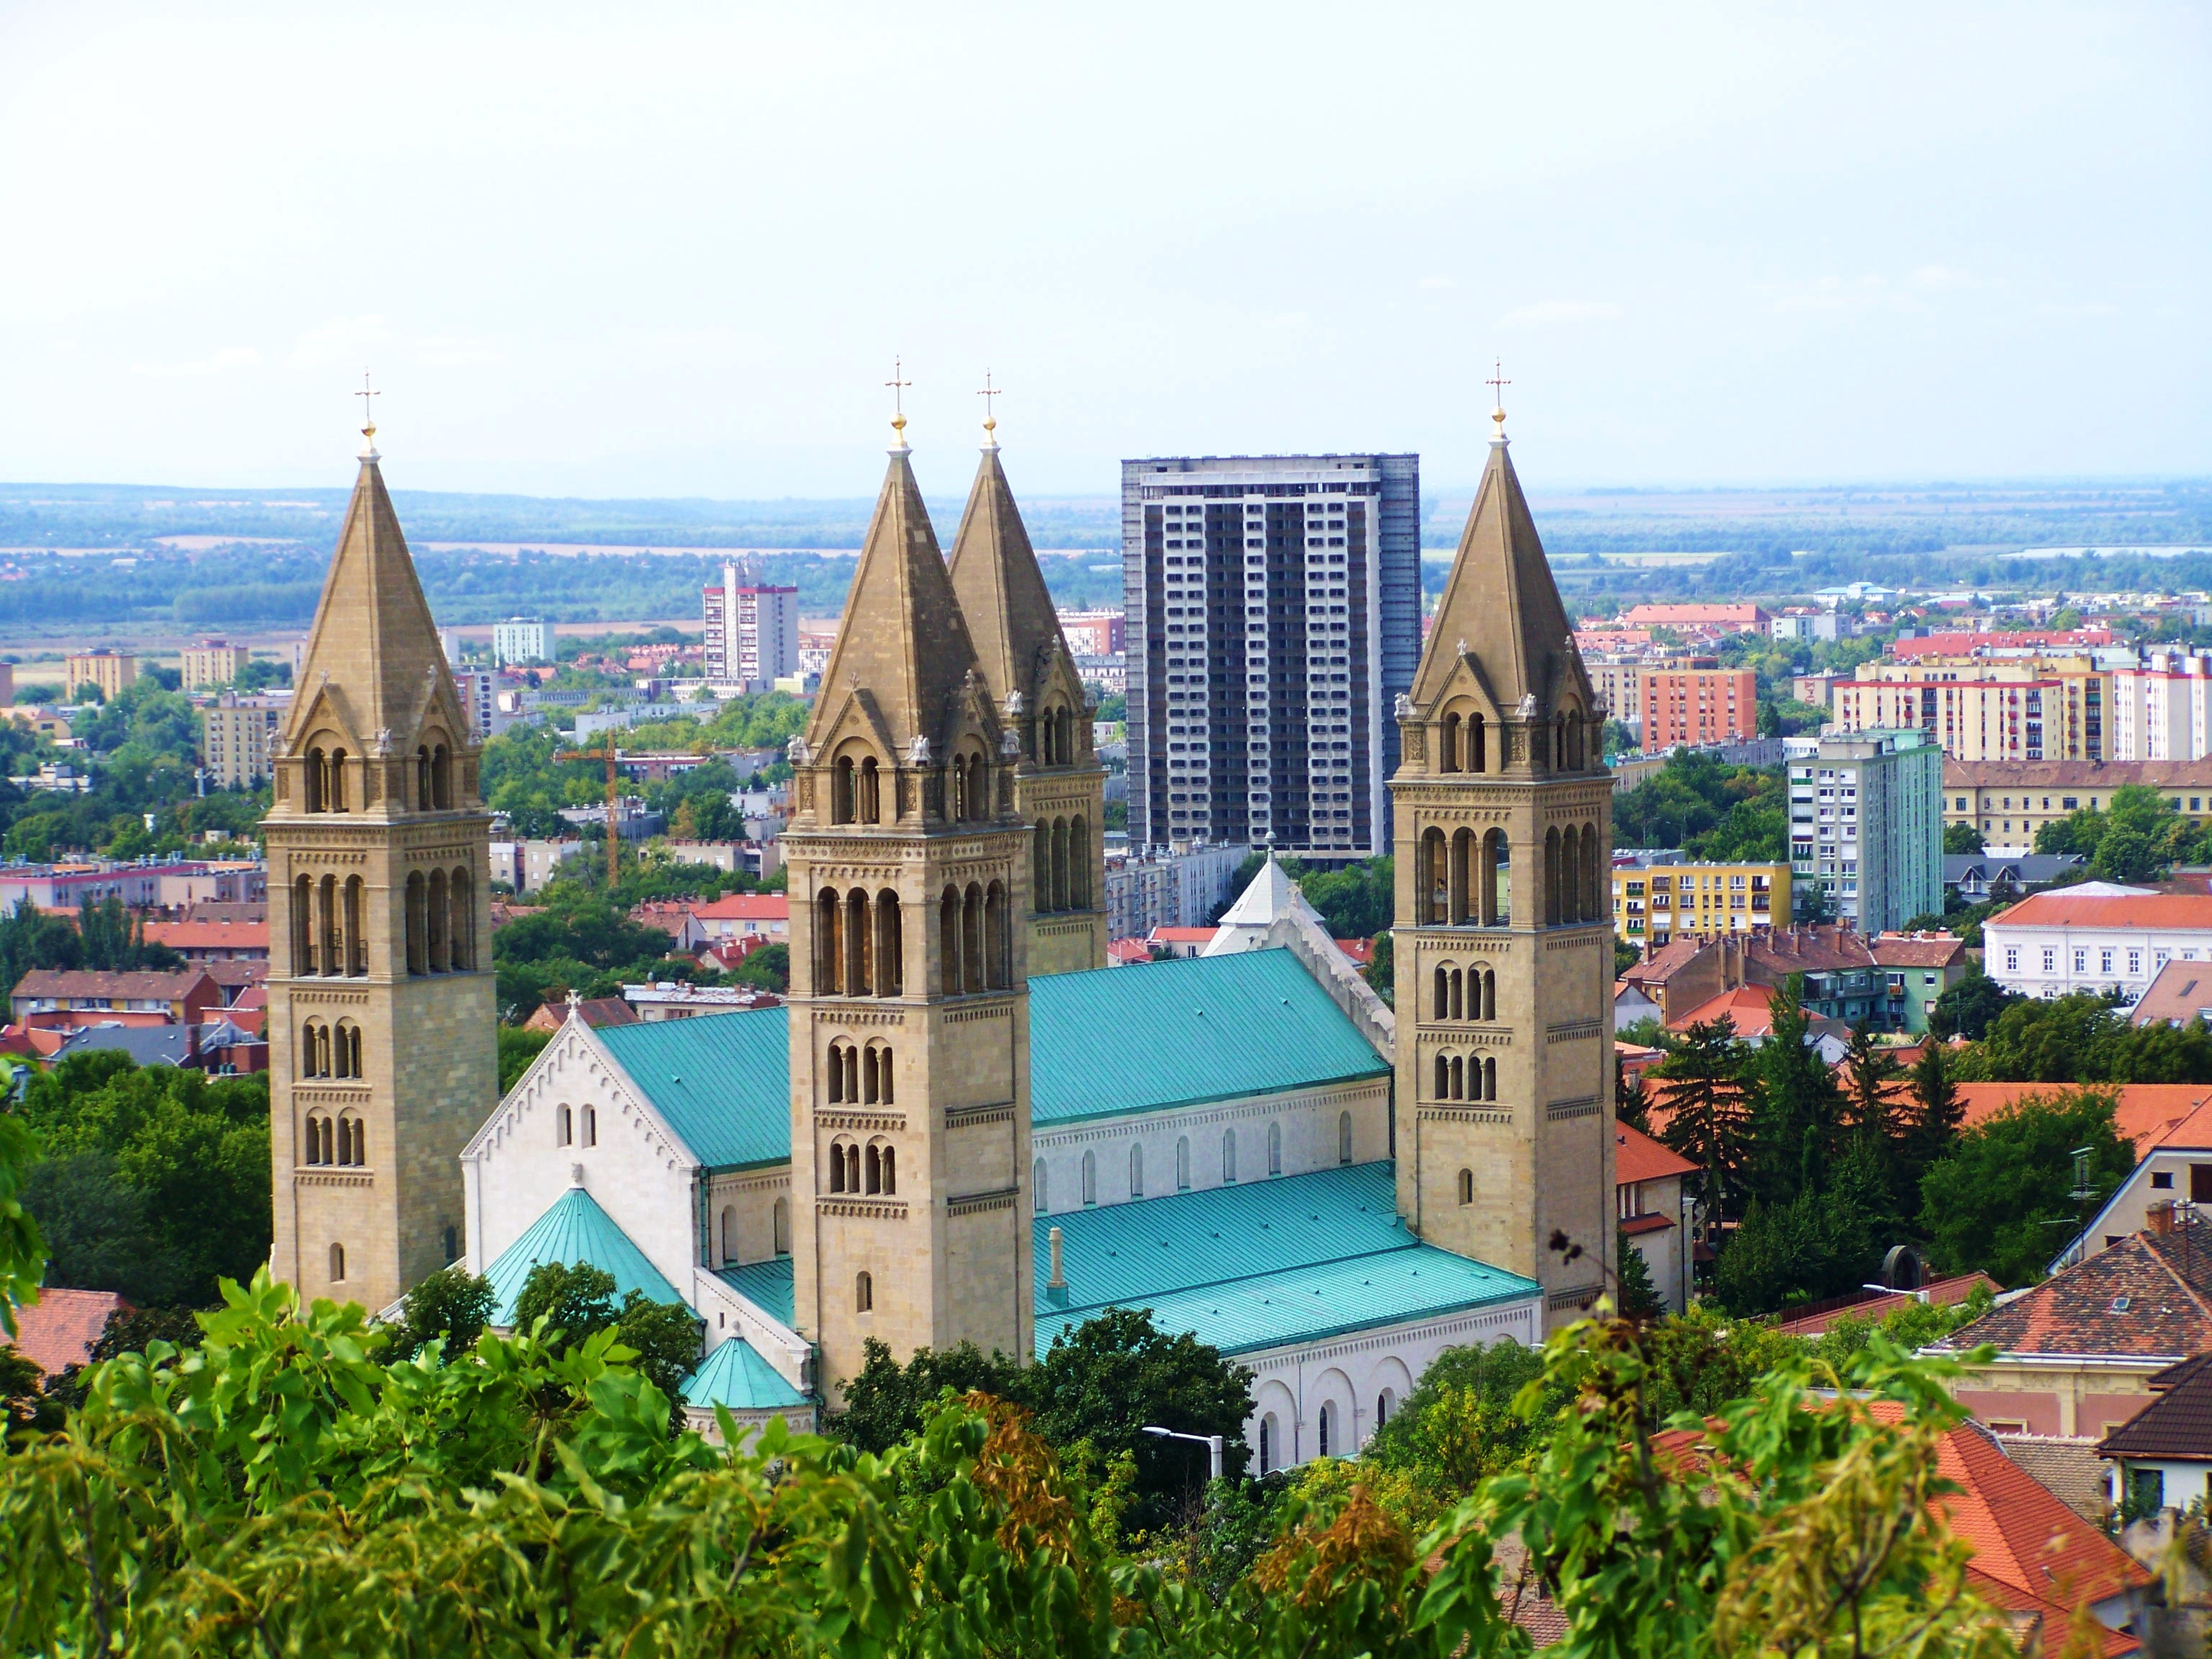
skyline, town, building, city, cityscape, downtown, tower, landmark, cathedral, tourism, tower block, resort, neighbourhood, tours, pecs, residential area, four towered church, human settlement